Jacques Coune

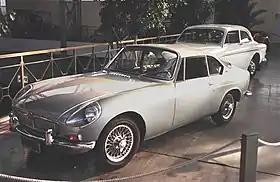
A Coune MGB Berlinette from 1964; characteristic are the fixed roof and the modified front with recessed, wired headlights

Coune was one of the co-founders of the motor sports teams Equipe Nationale Belge. For the 1962 Formula 1 Championship, Coune designed the team's unsuccessful F1 car based on an Emeryson chassis and running a Maserati engine, which was driven by Lucien Bianchi.